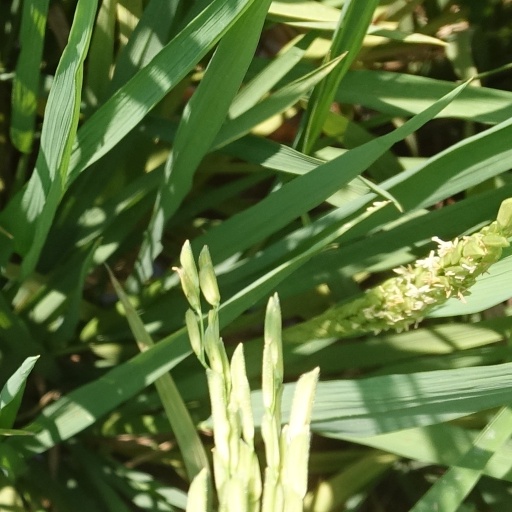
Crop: rice